Snehapoorvam Anna

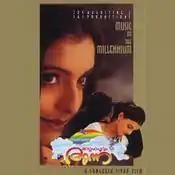
DVD cover

Snehapoorvam Anna is a 2000 Malayalam romantic film starring Vaibhavi Merchant and Innocent. It was written by Hari Kumar and directed by Sangeeth Sivan. The film concerns the relationship between a father and his daughter.